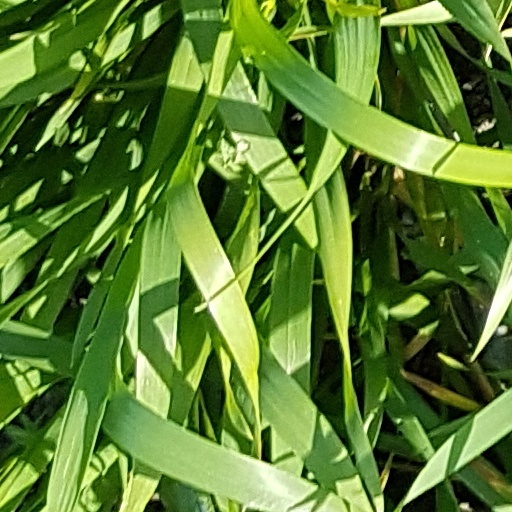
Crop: wheat